Biology in fiction

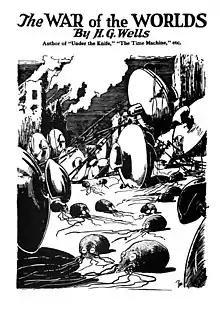
H. G. Wells's 1898 "The War of the Worlds" struck a pessimistic note about human evolution.

Ethology, the study of animal behaviour, appears in the wildlife scientist Delia Owens's 2018 novel "Where the Crawdads Sing". The protagonist, Kya, is abandoned by her parents at age six, and grows up alone in a North Carolina swamp, learning camouflage and how to hunt from the animals there. The local townspeople call her "the marsh girl". She reads about ethology including an article entitled "Sneaky Fuckers", using her knowledge to navigate the tricks and dating rituals of the local boys; and she compares herself to a female firefly, who uses her coded flashing light signal to lure a male of another species to his death, or a female mantis, who starts eating her mate's head and thorax while his abdomen is still copulating with her. "Female insects, Kya thought, know how to deal with their lovers."